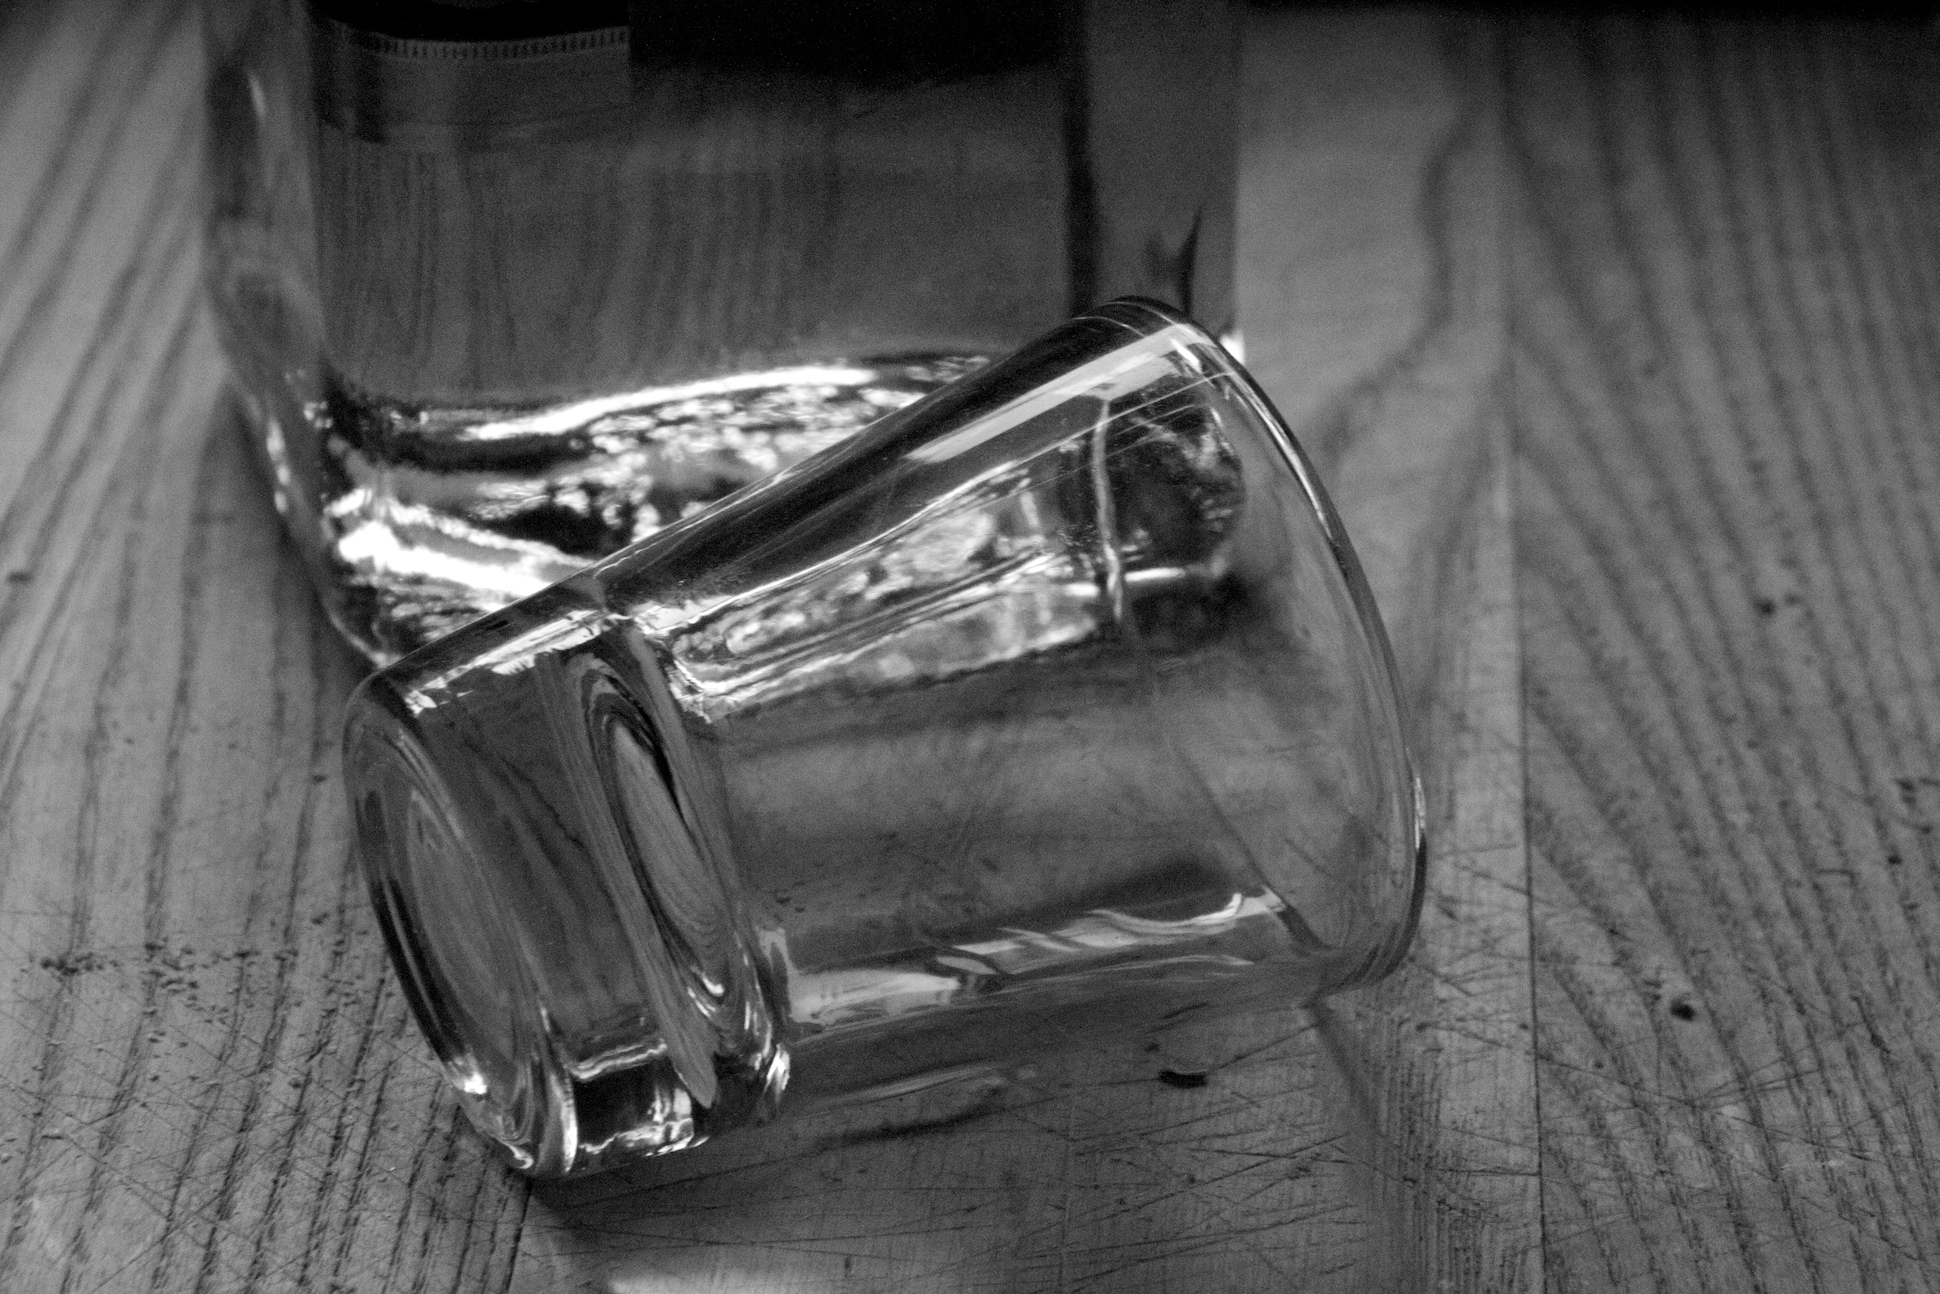
light, black and white, white, photography, darkness, black, monochrome, close up, photograph, shape, 18270mm, still life photography, monochrome photography